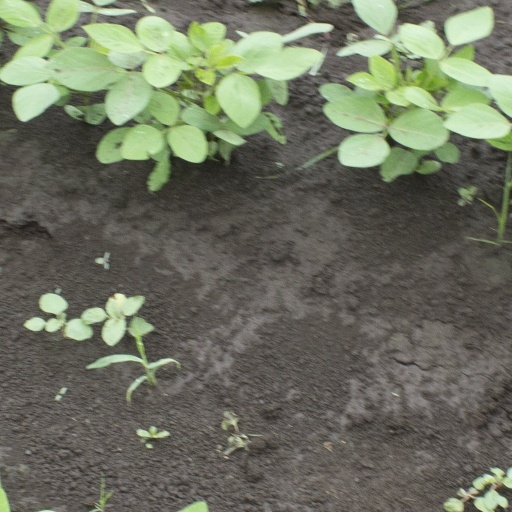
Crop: soybean